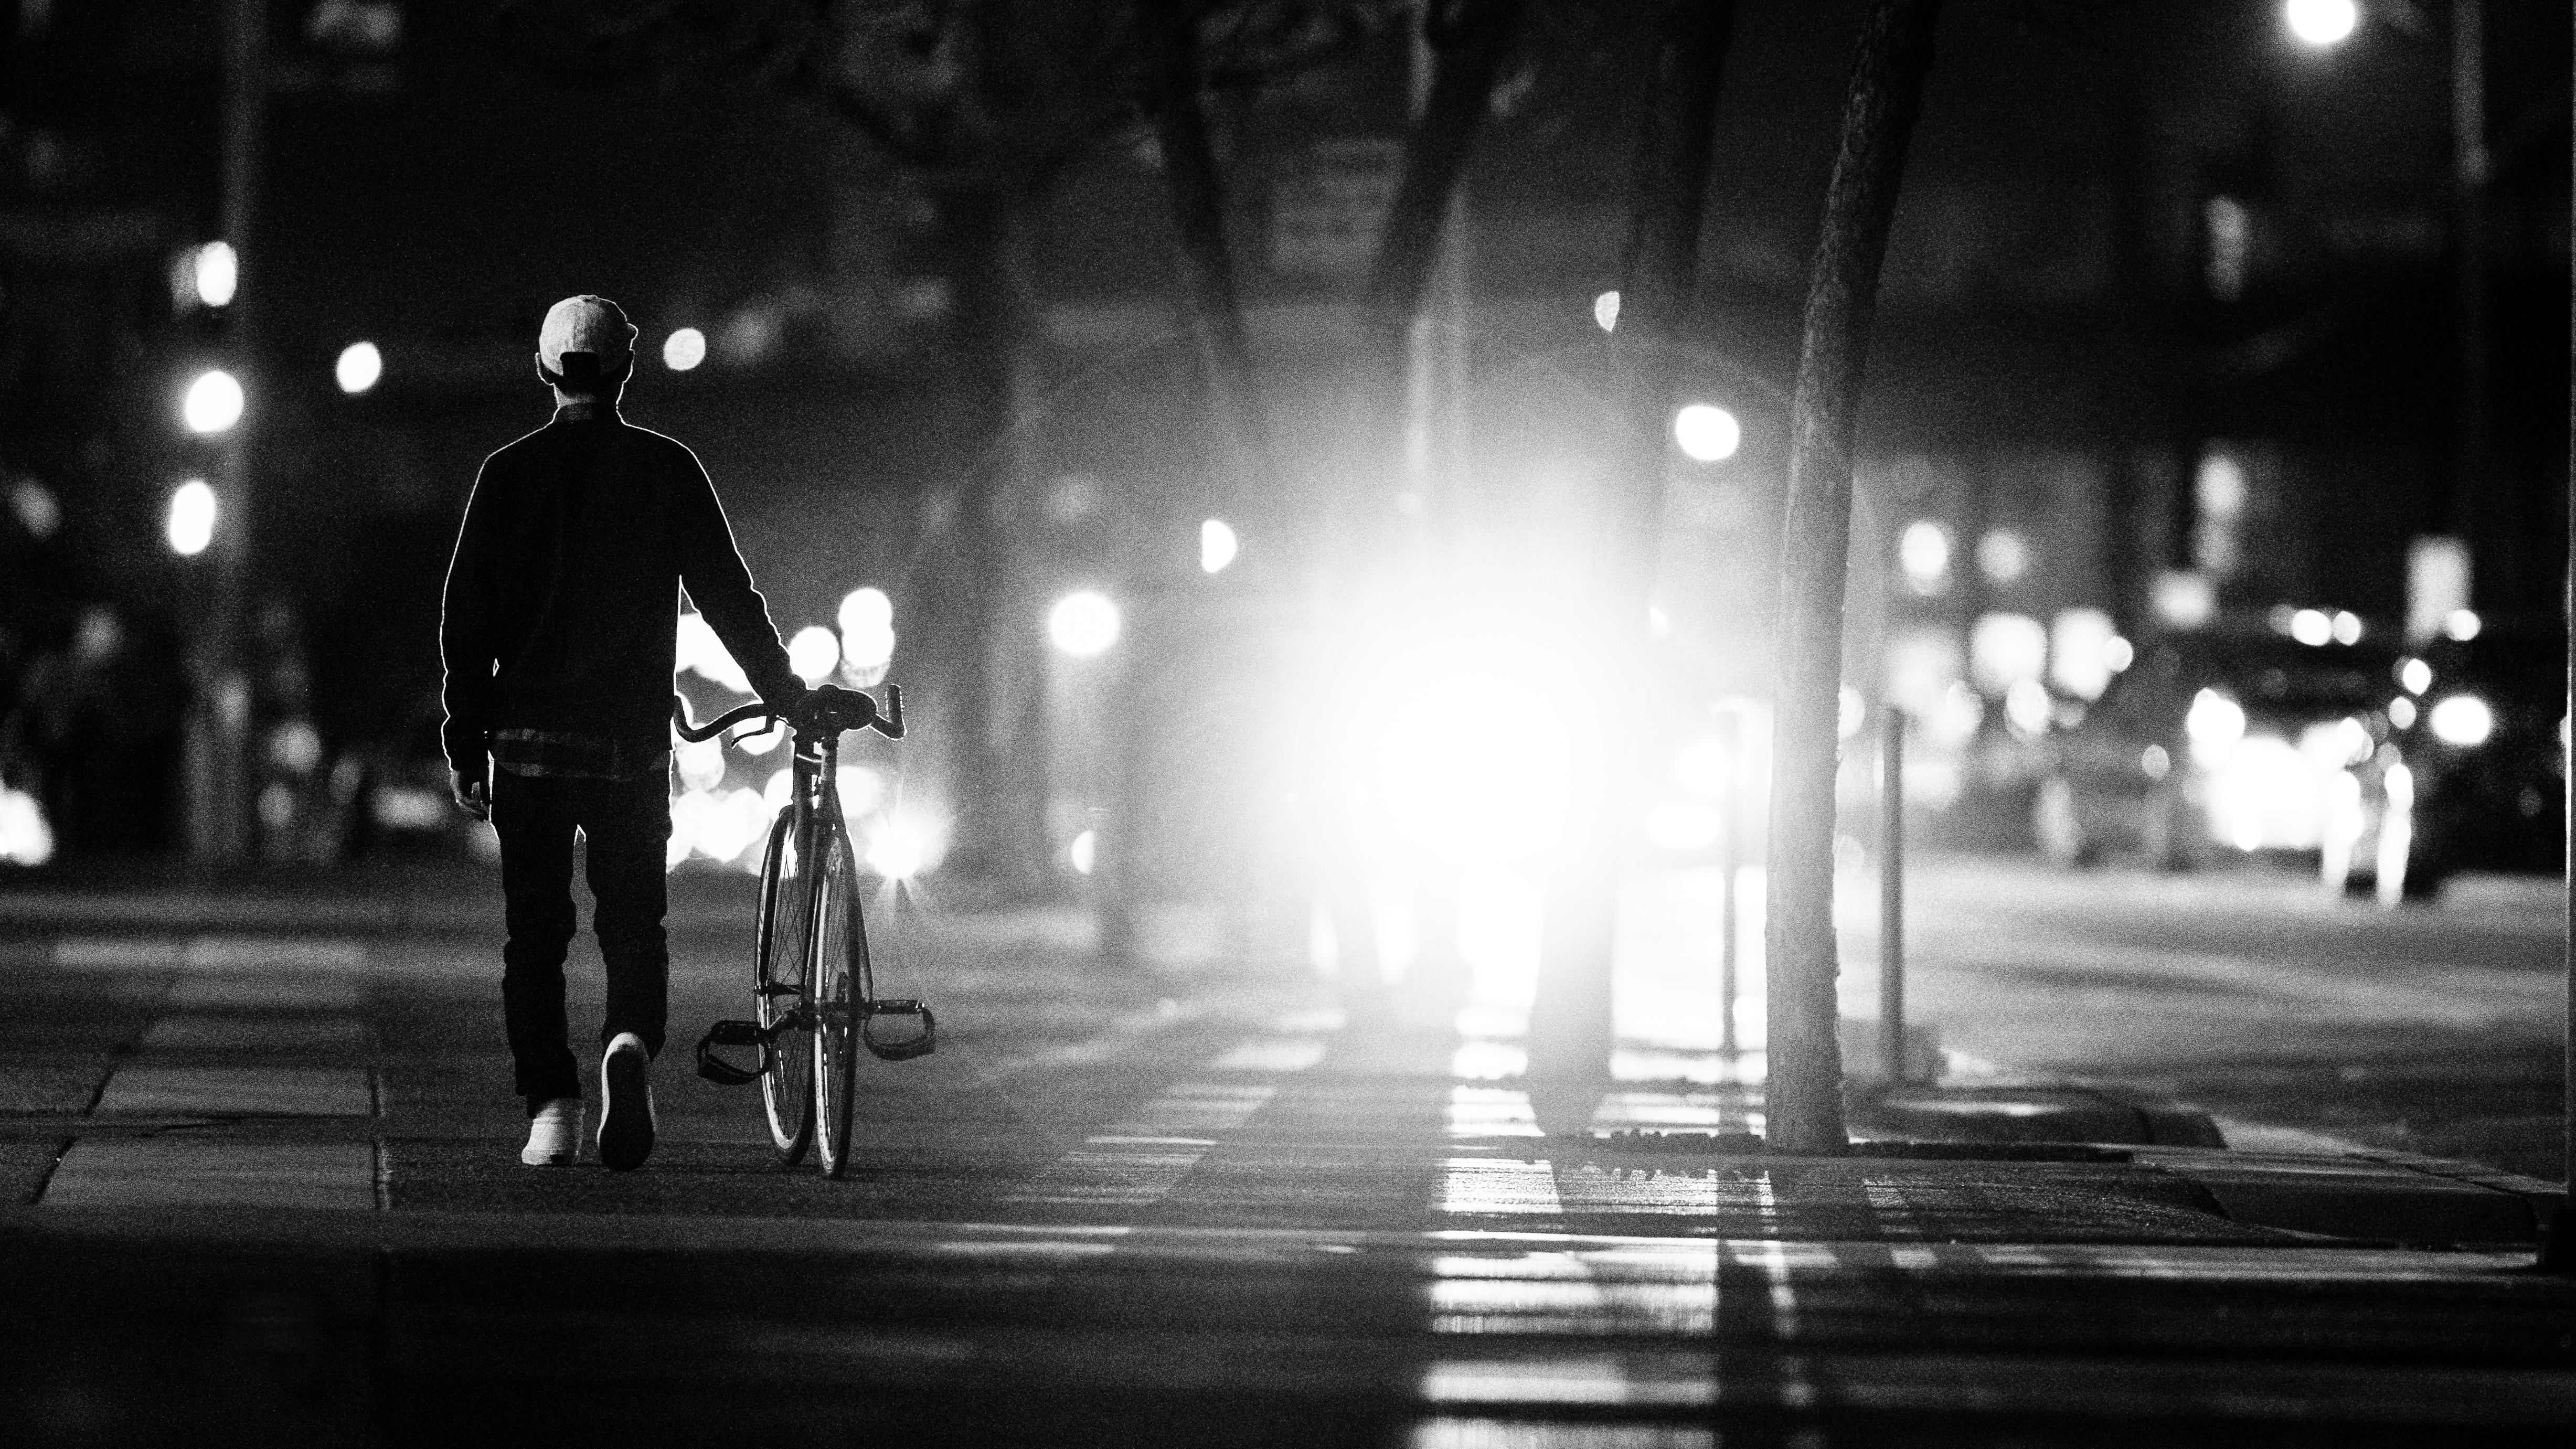
walking, light, black and white, road, white, street, night, photography, sidewalk, bicycle, bike, walkway, weather, darkness, black, monochrome, lighting, infrastructure, photograph, snapshot, monochrome photography, film noir